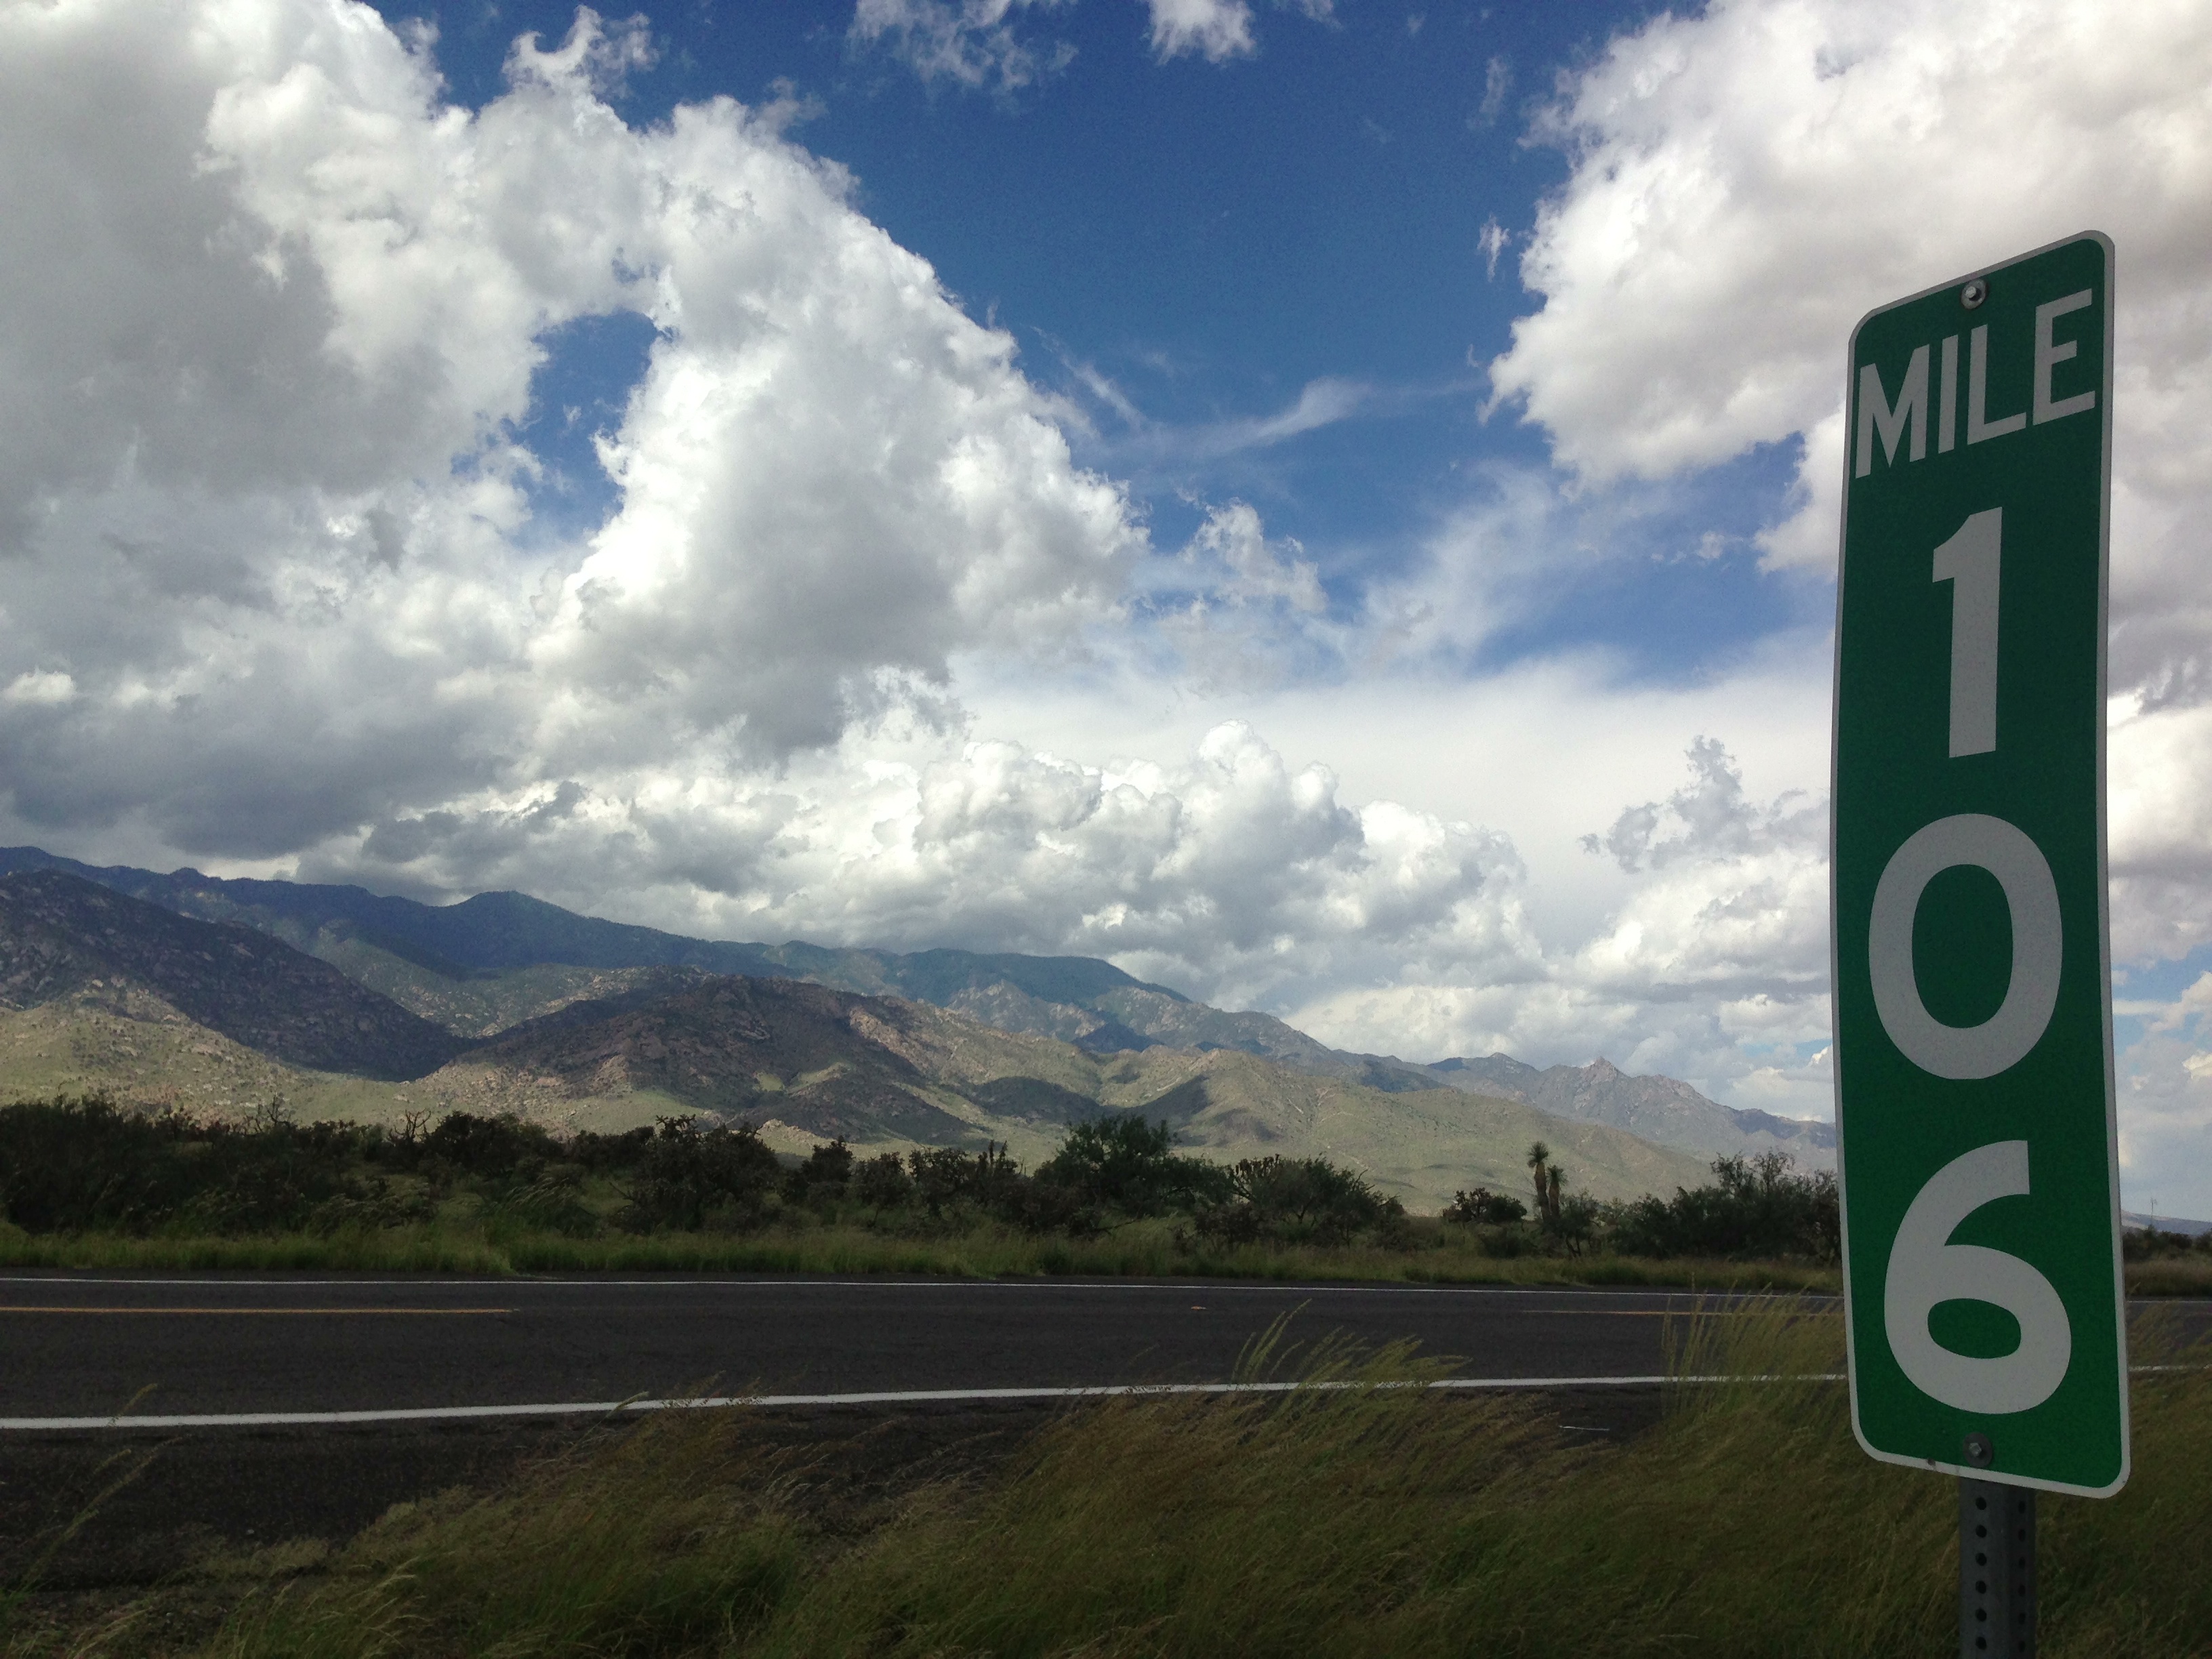
mountain, cloud, road, highway, mountain range, plain, road trip, infrastructure, ds106, 106, mountain pass, controlled access highway